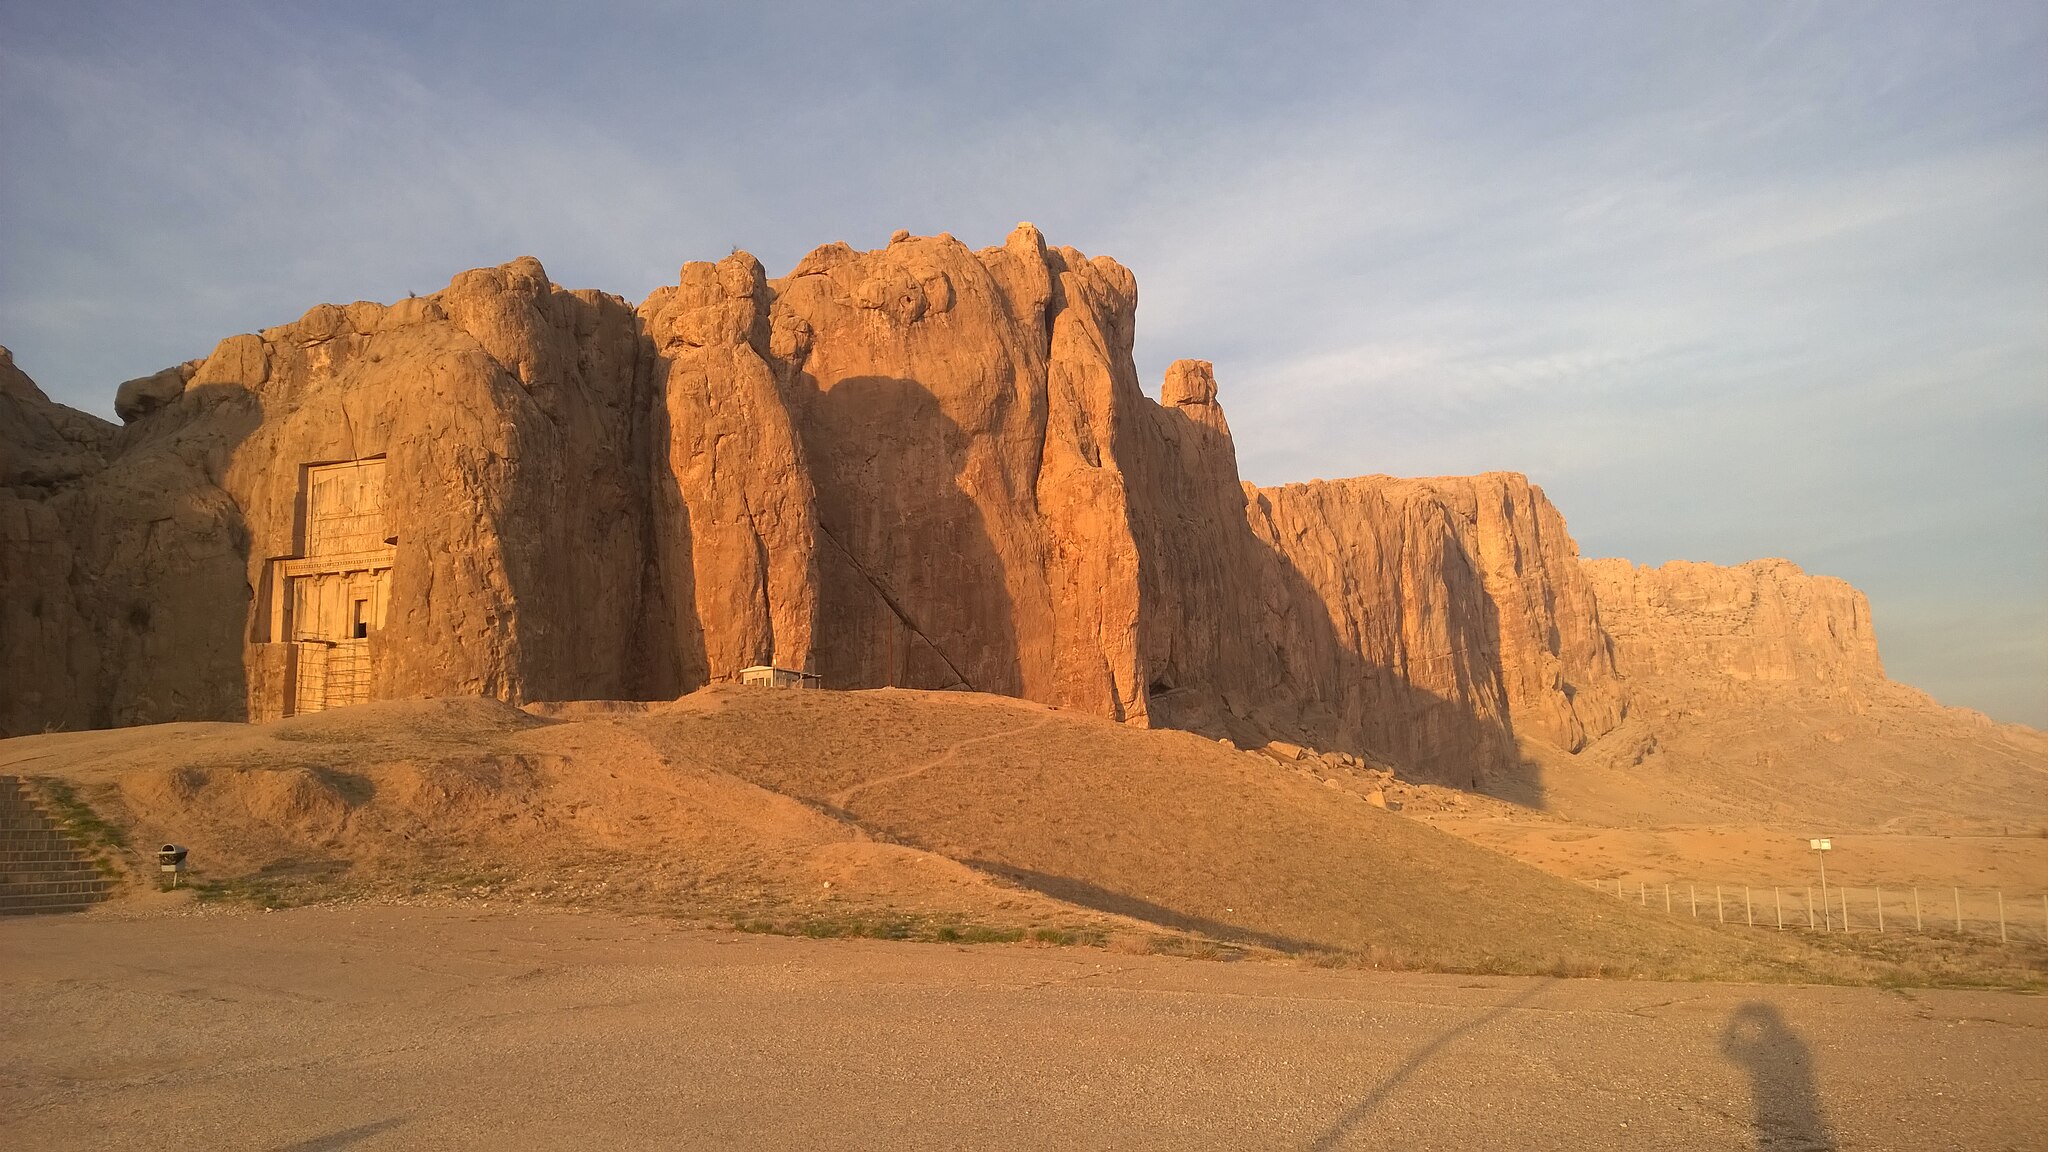
Title: محل پناهگاه صخره ای
Date: 2014-12-20 16:29:42
Categories: Naqsh-e Rustam, Self-published work, Cultural heritage monuments in Iran with known IDs, Uploaded via Campaign:wlm-ir, Images from Wiki Loves Monuments in Marvdasht, Iran photographs taken on 2014-12-20, Images from Wiki Loves Monuments 2020, Images from Wiki Loves Monuments 2020 in Iran